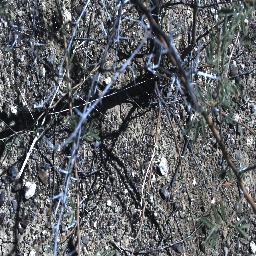
Label: prickly_acacia